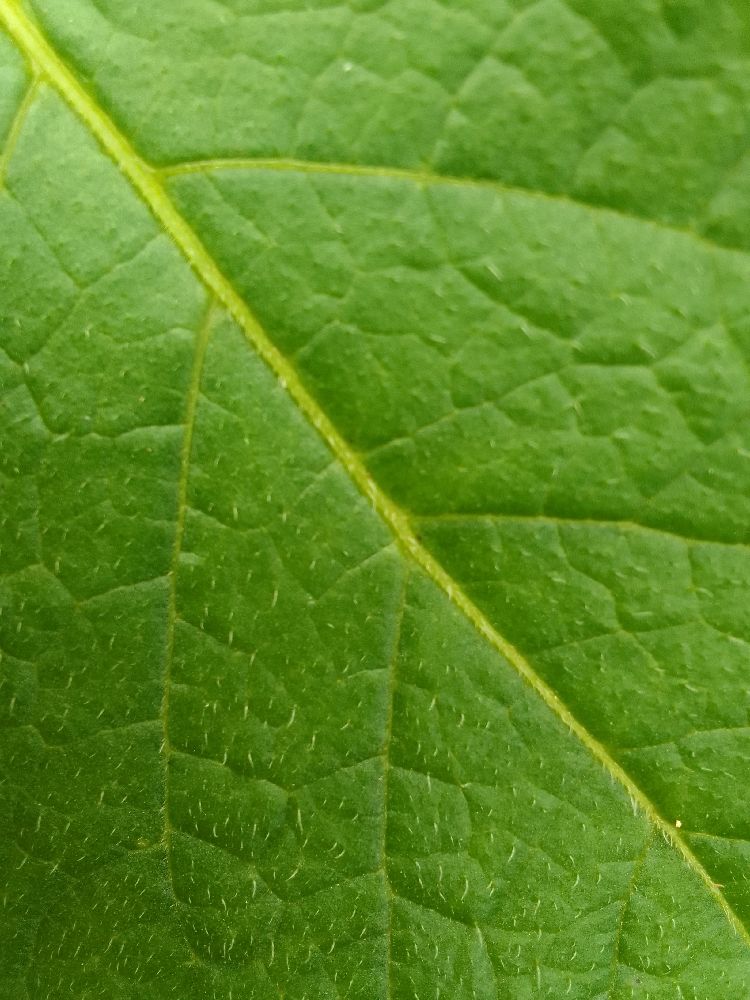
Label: Healthy